Pontiac G8

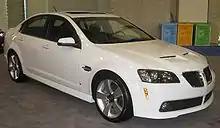
A 2009 Pontiac G8 GT

In addition to the sedan, a two-seat coupé utility called the G8 ST (for Sport Truck) was shown at the New York International Auto Show in March 2008. Based on the Holden Ute, it was built on the same G8 platform with a cargo bed. The ST had the same , 6.0-liter V8 used in the G8 GT, as well as the 3.6-liter, V6. After a naming contest with more than 18,000 suggestions, the name remained the G8 ST.